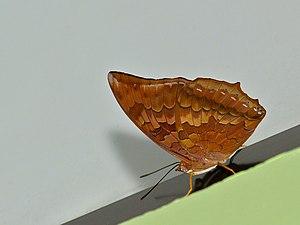
Charases bernardus est une espèce d'insectes lépidoptères appartenant à la famille des Nymphalidae, à la sous-famille des Charaxinae et au genre Charaxes.